Arturo Frondizi

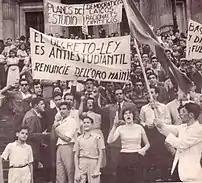
Worker-student mobilization. Buenos Aires 1959.

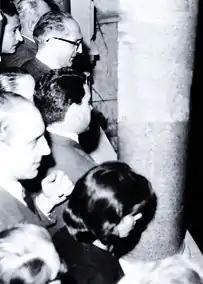
Frondizi observes the student protests from the balcony of the pink house, with their slogans "Secular or free."

During those years, foreign investment increased tenfold, as did domestic investment, thus achieving significant industrial modernization. And just as Frondizi had anticipated, the foreign currency reserves previously spent on imported fuel and other raw materials were now allocated to the purchase of industrial equipment, modernizing industry, and basic infrastructure. 90% of all foreign investment during his term went into oil exploration, oil refineries, the auto industry, steel, and household durables.